Torpedo

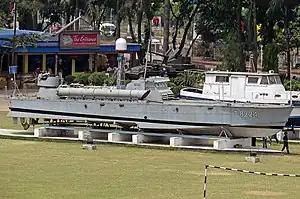
Decommissioned P 4-class torpedo boat of the Bangladesh Navy. Preserved at the Bangabandhu Military Museum.

It was designed to run at a consistent depth of , and was fitted with an indicator mast that just broke the surface of the water. At night the mast had a small light, visible only from the rear. Two steel drums were mounted one behind the other inside the torpedo, each carrying several thousand metres of high-tensile steel wire. The drums connected via a differential gear to twin contra-rotating propellers. If one drum was rotated faster than the other, then the rudder was activated. The other ends of the wires were connected to steam-powered winding engines, which were arranged so that speeds could be varied within fine limits, giving sensitive steering control for the torpedo.